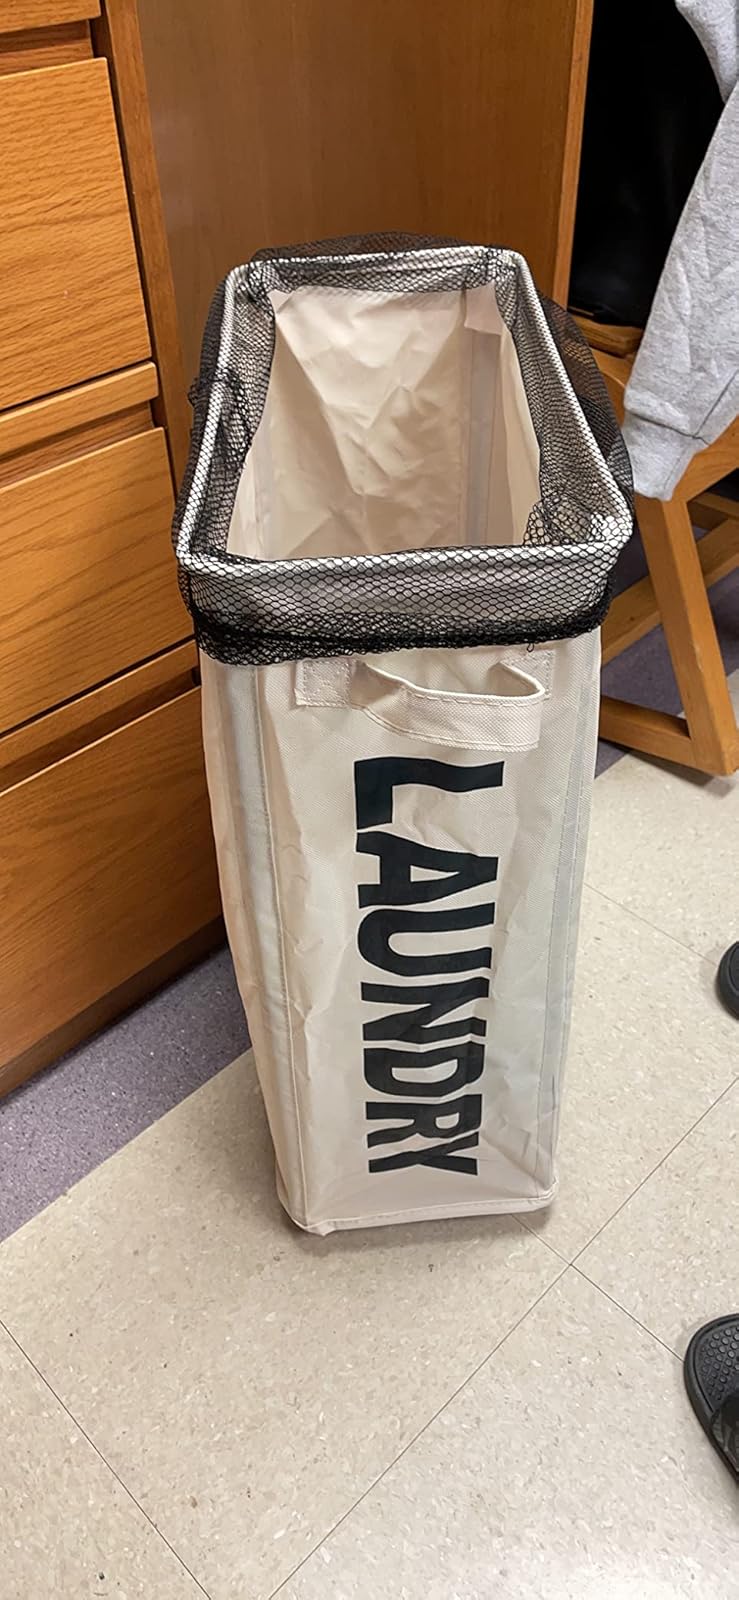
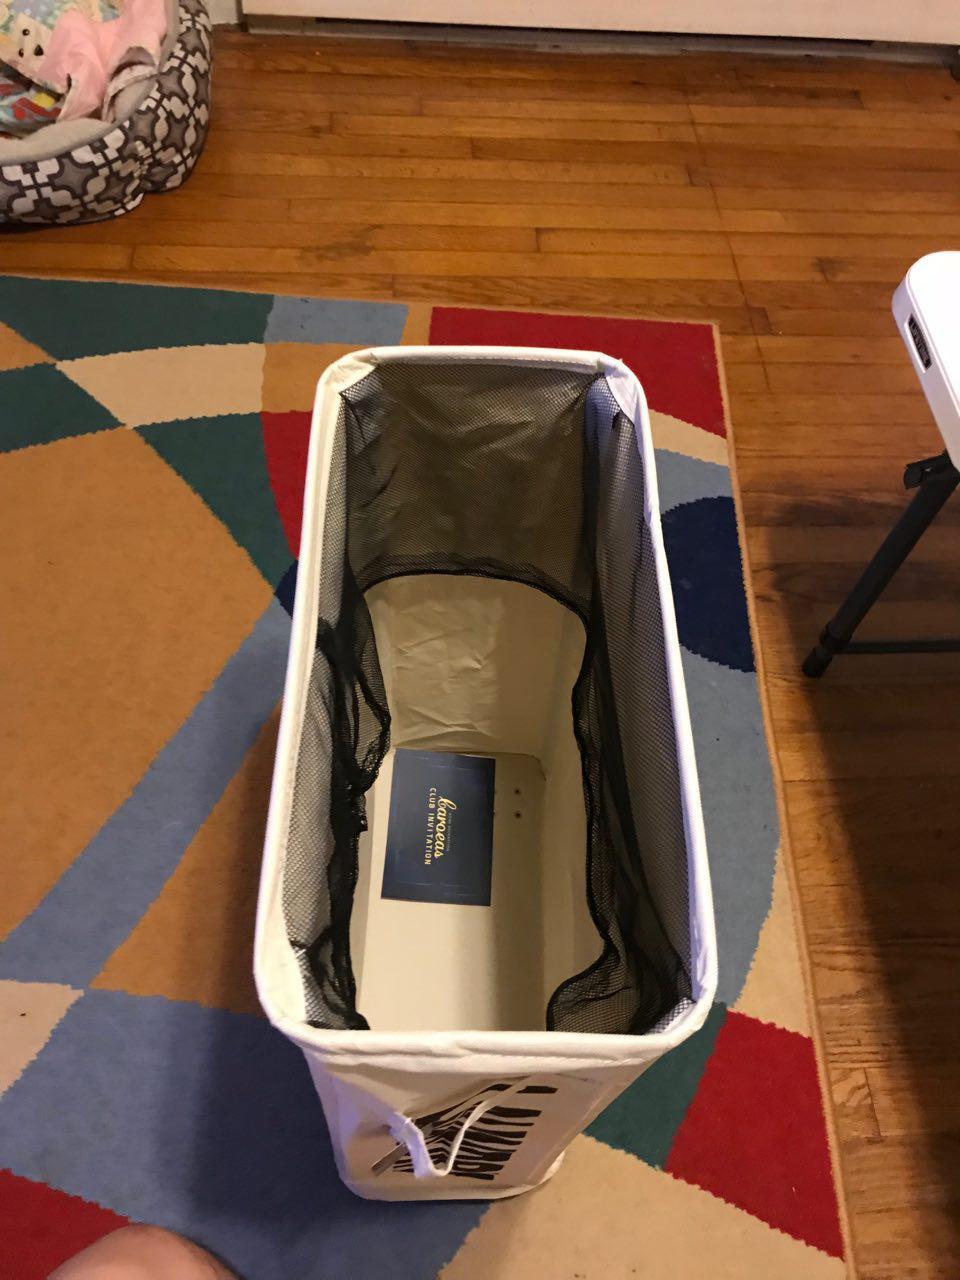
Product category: items_hamper
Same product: yes